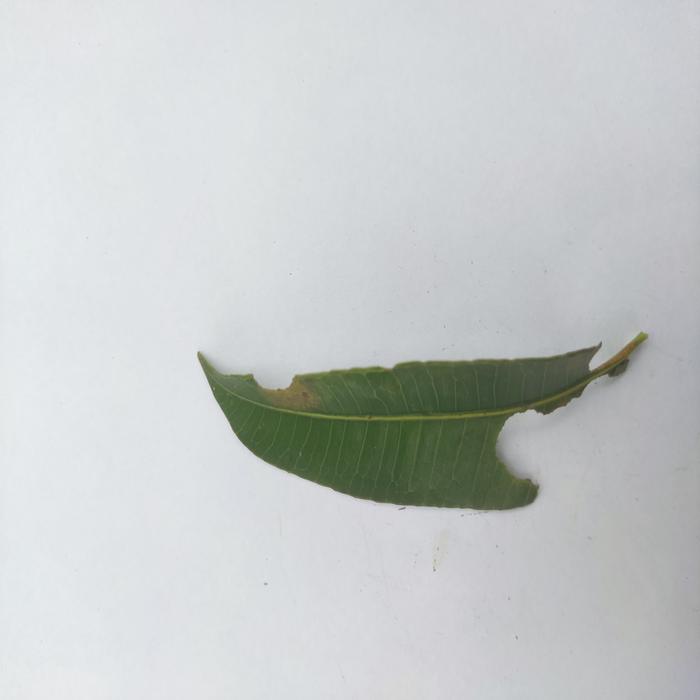
Crop: Hog Plum
Leaf condition: Caterpillars_Infestation